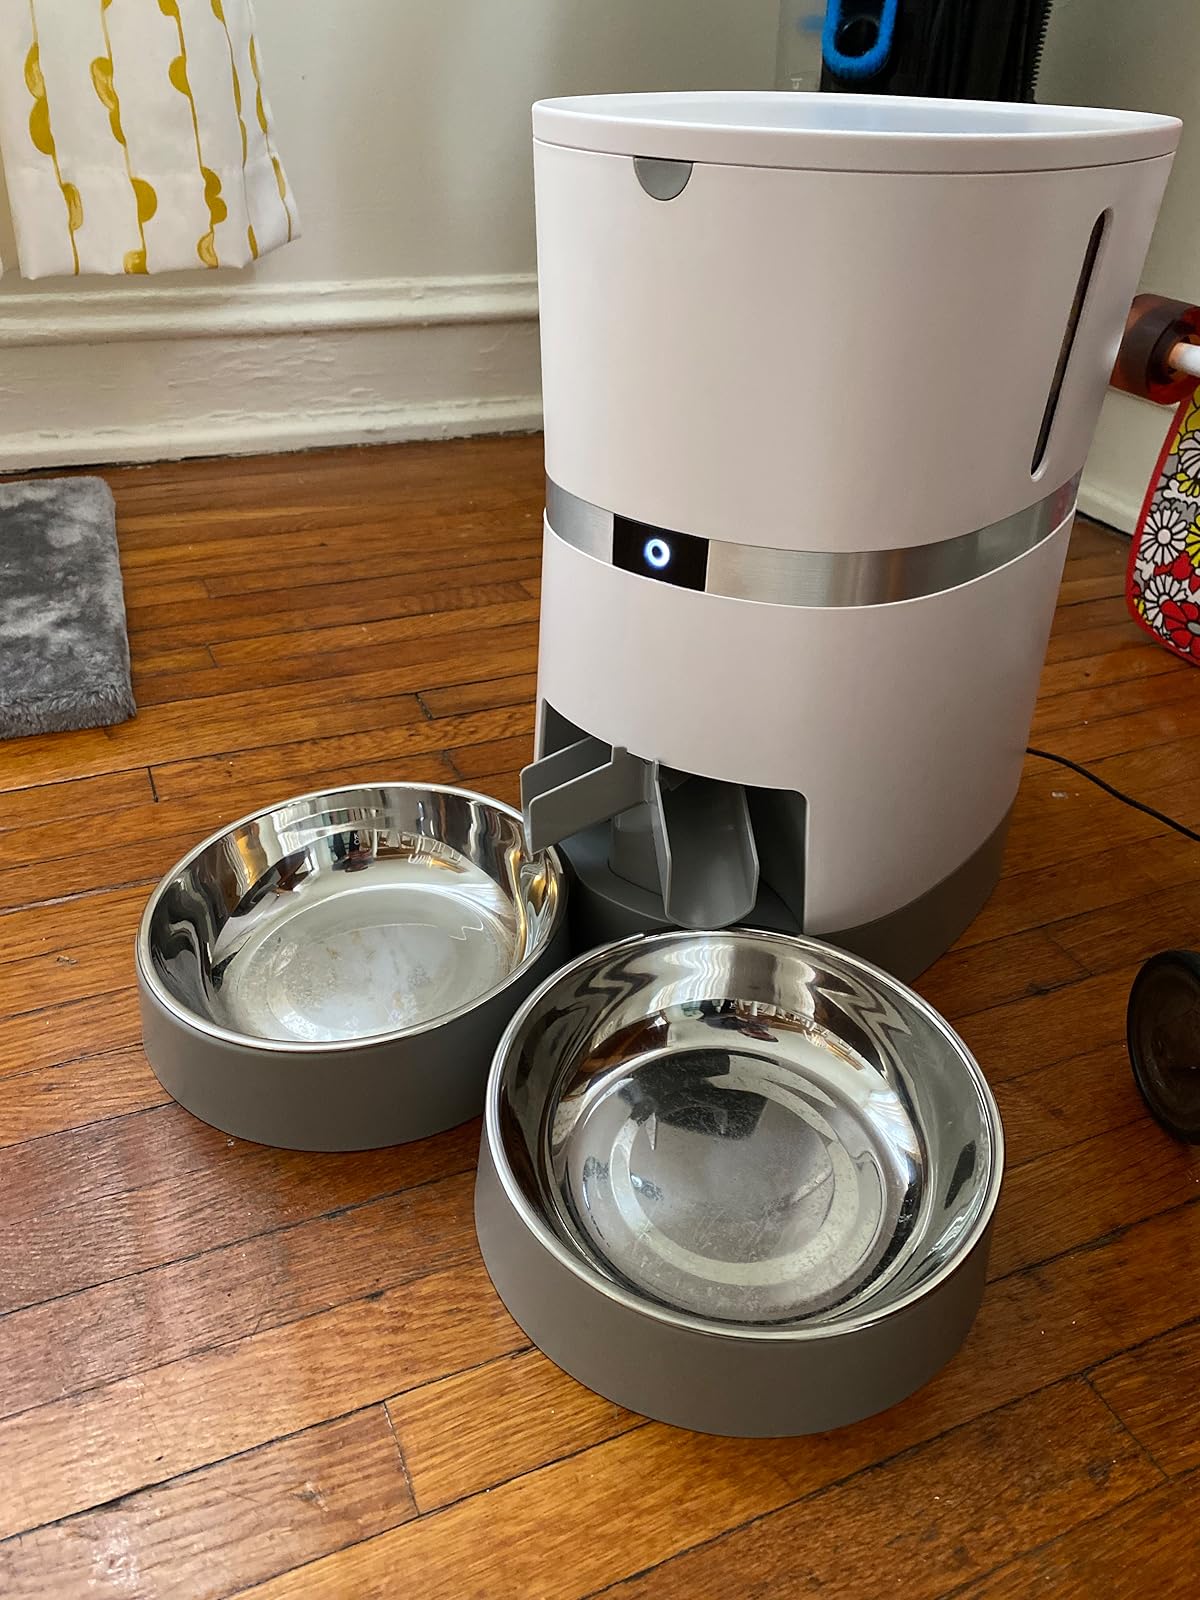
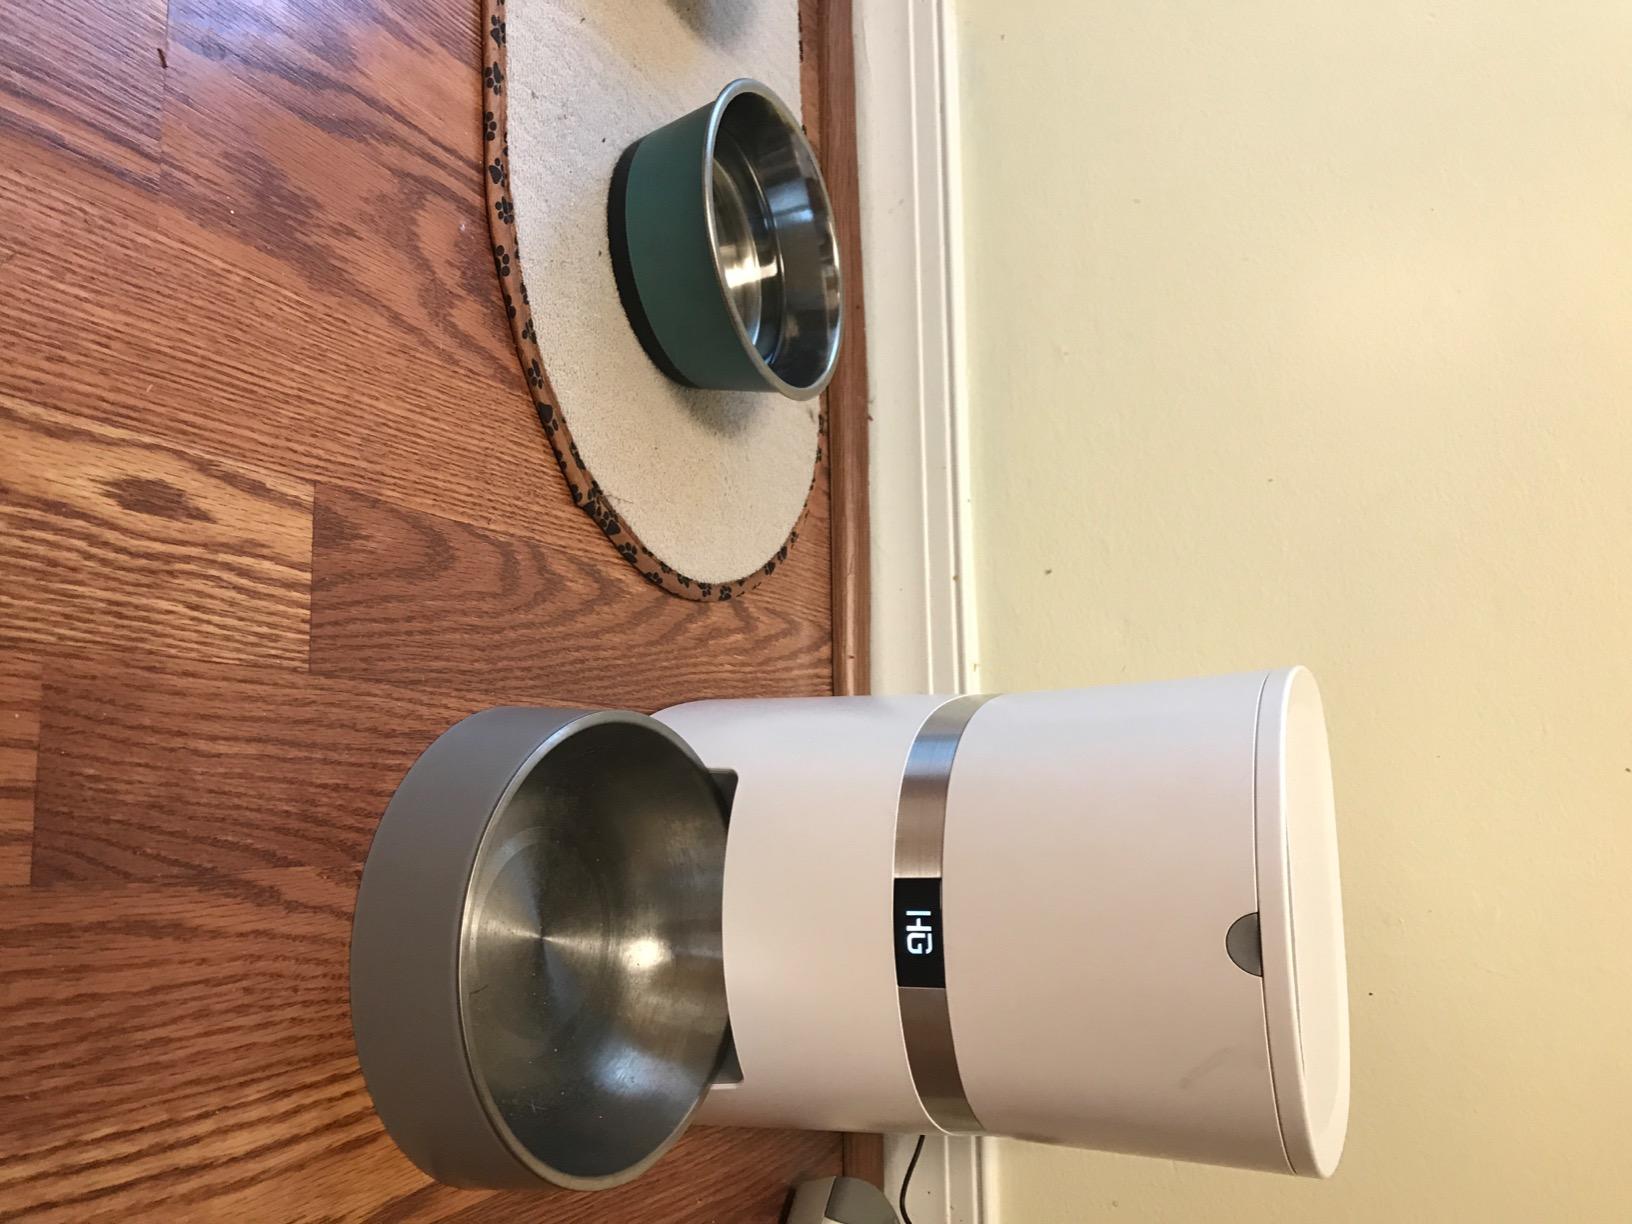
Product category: items_feeder
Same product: no